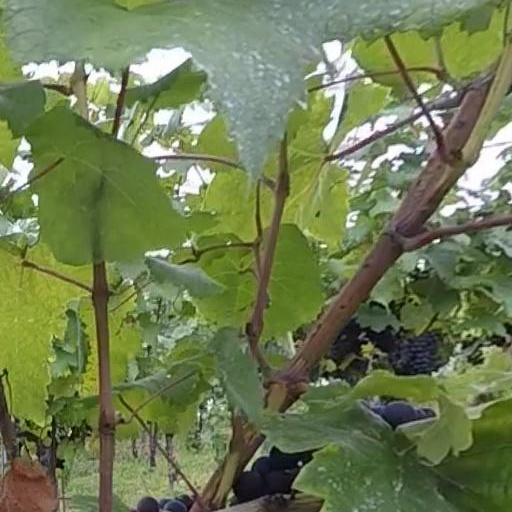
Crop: grape